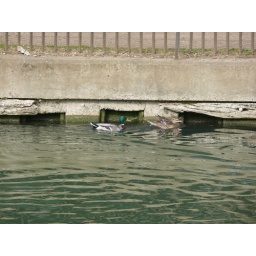
A female mallard with half a dozen ducklings (out of shot) being chased by an agressive male